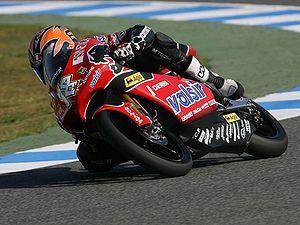
Le Grand Prix moto d'Espagne 2007 est la deuxième manche du championnat du monde de vitesse moto 2007. La compétition s'est déroulée entre le 23 au 25 mars 2007 sur le circuit permanent de Jerez.
Le Grand prix d'Espagne de vitesse moto est une des épreuves du Championnat du monde de vitesse moto.
Nicolás Terol Peidro est un pilote vitesse moto. Il a commencé sa carrière professionnelle en 2005. Il a remporté sa première victoire internationale sous la pluie au Grand Prix moto d'Indianapolis 2008 car il était en tête du dernier tour parcouru en entier.